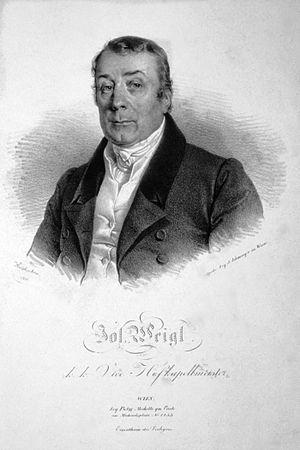
3 mars : Catarina ou la Fille du bandit, ballet, musique de Cesare Pugni, chorégraphie de Jules Perrot, créé au Her Majesty's Theatre de Londres.
Joseph Weigl est un compositeur et chef d'orchestre autrichien.